Canter's

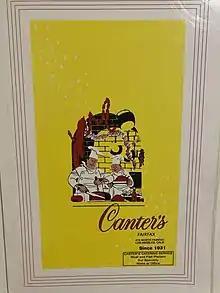
Early Canter's Menu

On 14 October 2008, Canter's celebrated their 60th anniversary on Fairfax. To mark the occasion, the deli reduced the price of their corned beef sandwich to its 1948 price of 60 cents, limited to one per customer, for a period of 12 hours.